Frederick Roberts, 1st Earl Roberts

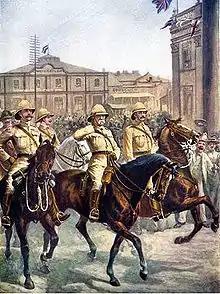
Lord Roberts enters Kimberley after the relief of the besieged city, February 1900

Having been promoted to second captain on 12 November 1860 and to brevet major on 13 November 1860, Roberts transferred to the British Army in 1861 and served in the Umbeyla and Abyssinian campaigns of 1863 and 1867–1868 respectively. Having been promoted to brevet lieutenant colonel on 15 August 1868 and to the substantive rank of captain on 18 November 1868, Roberts also fought in the Lushai campaign of 1871–1872 which was directed at the chiefs Vonolel, Lalbura and Bengkhuaia to recover the captive Mary Winchester.